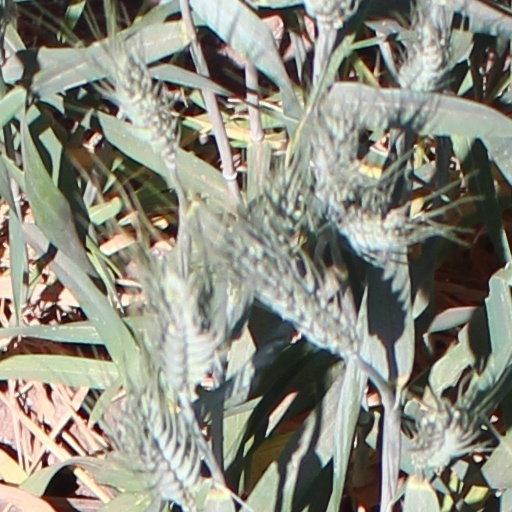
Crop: wheat